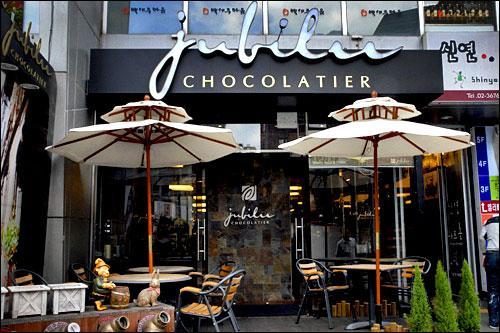
có những bộ bàn ghế được che bởi những chiếc ô